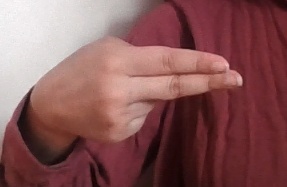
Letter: ain